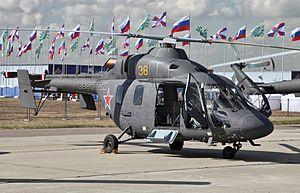
Hélicoptères Kazan est une société russe implantée à Kazan en République du Tatarstan près de l'Oural qui est un des trois centres de production du constructeur d'hélicoptères Mil elle-même rattachée à la holding Hélicoptères de Russie. Hélicoptères Kazan construit les modèles Mi-8, Mi-17, Mi-38 développés par Mil ainsi que l'hélicoptère léger Ansat conçu localement.
Kazan Ansat est un hélicoptère de transport moyen d'origine russe produit par Hélicoptères Kazan.